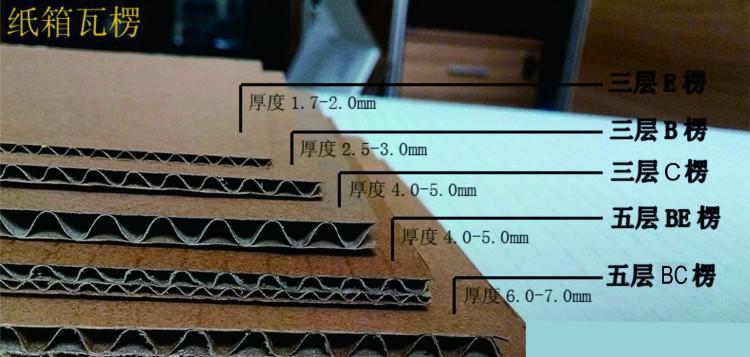
Label: cardboard